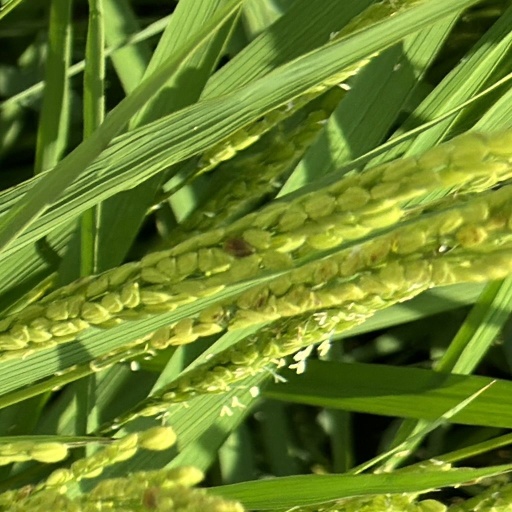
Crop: rice